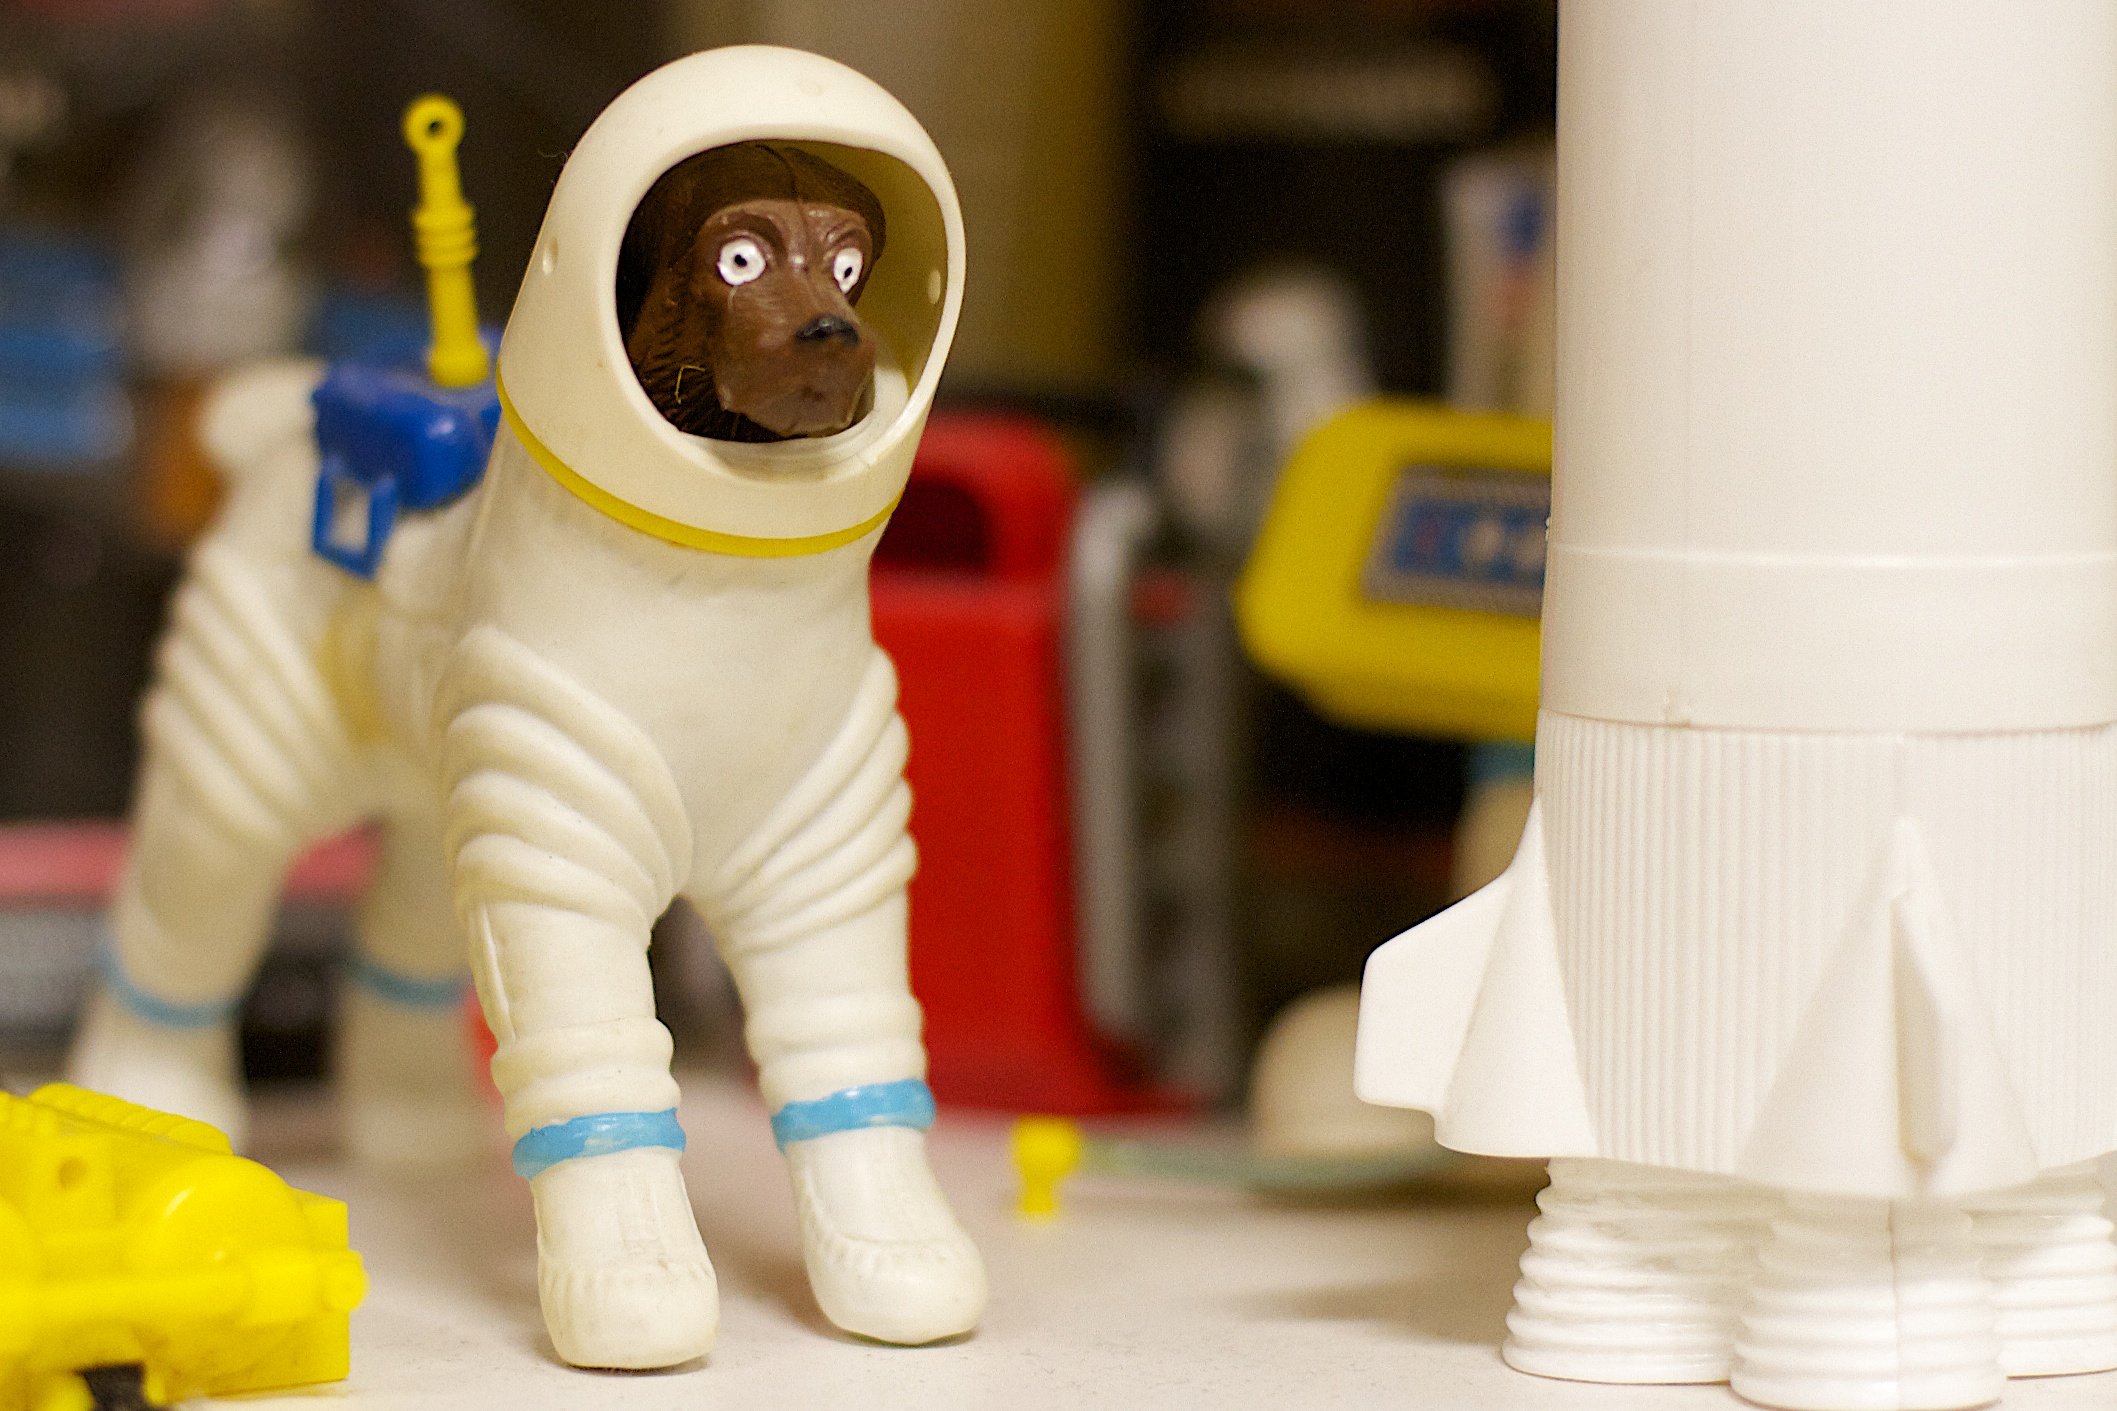
yellow, toy, mascot